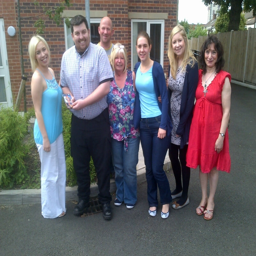
with person & the team